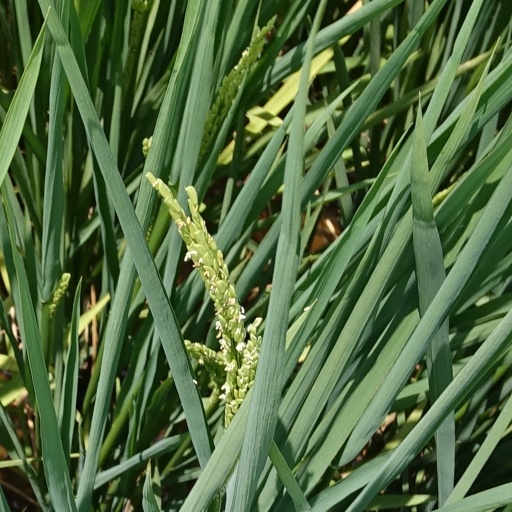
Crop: rice